Plovdiv Regional Historical Museum

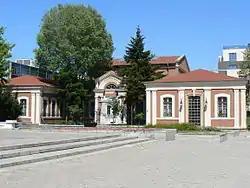
The museum from the outside

The Plovdiv Regional Historical Museum ("Regionalen istoricheski muzey Plovdiv") is a historical museum in the city of Plovdiv, Bulgaria. Established in 1951, it covers the history of Plovdiv from the 15th century until today (the older history is presented in the Plovdiv Archaeological Museum). It has three departments, each occupying a separate historic building.